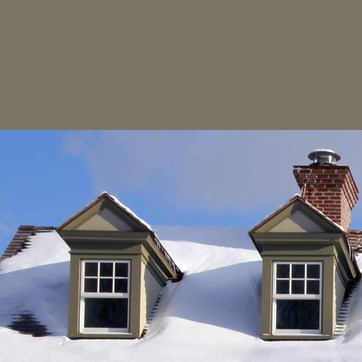
Material: sky